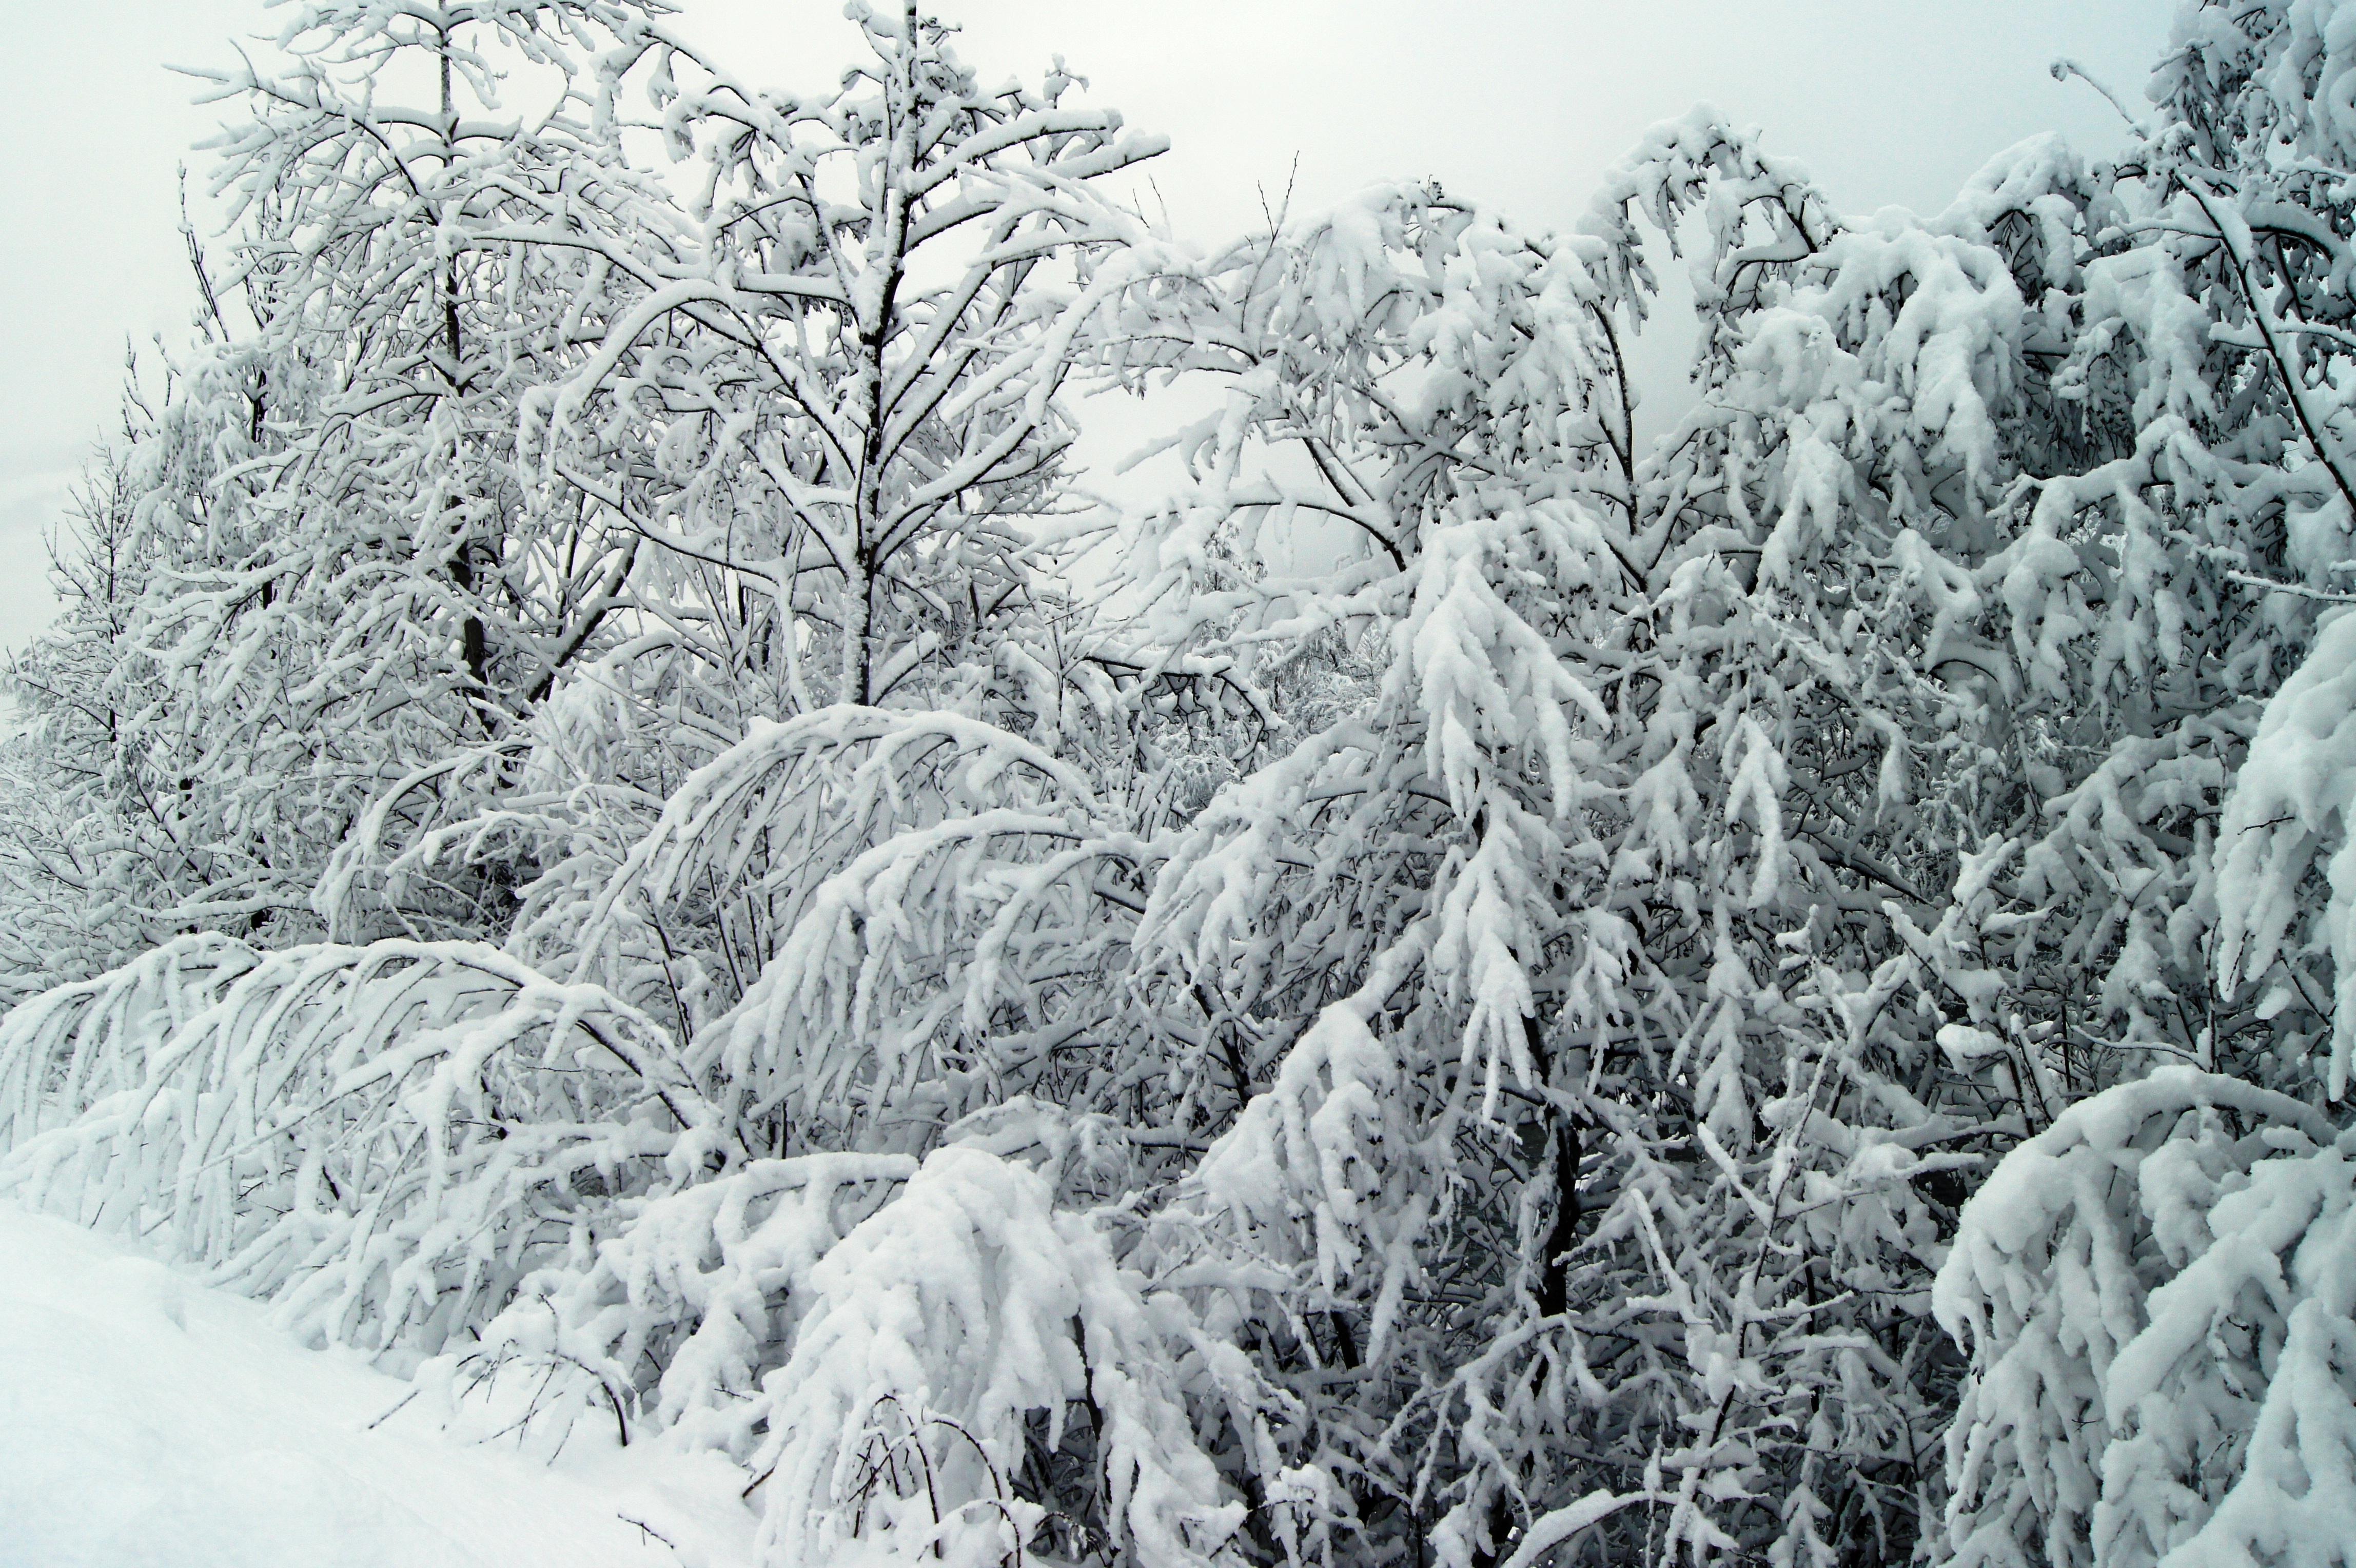
tree, nature, forest, branch, snow, winter, black and white, white, frost, ice, weather, monochrome, fir, season, spruce, blizzard, wintry, freezing, winter bushes, monochrome photography, woody plant, geological phenomenon, winter storm